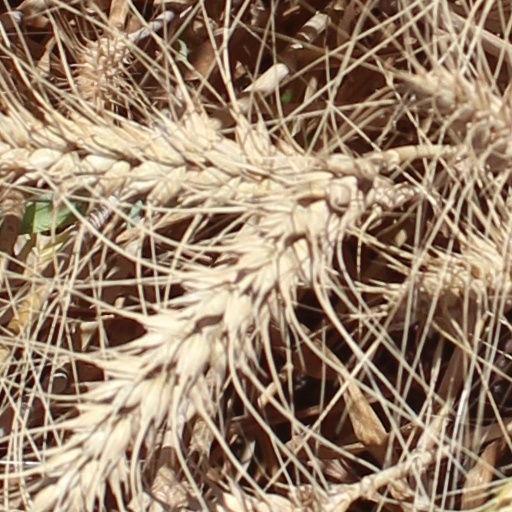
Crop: wheat